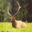
Label: deer